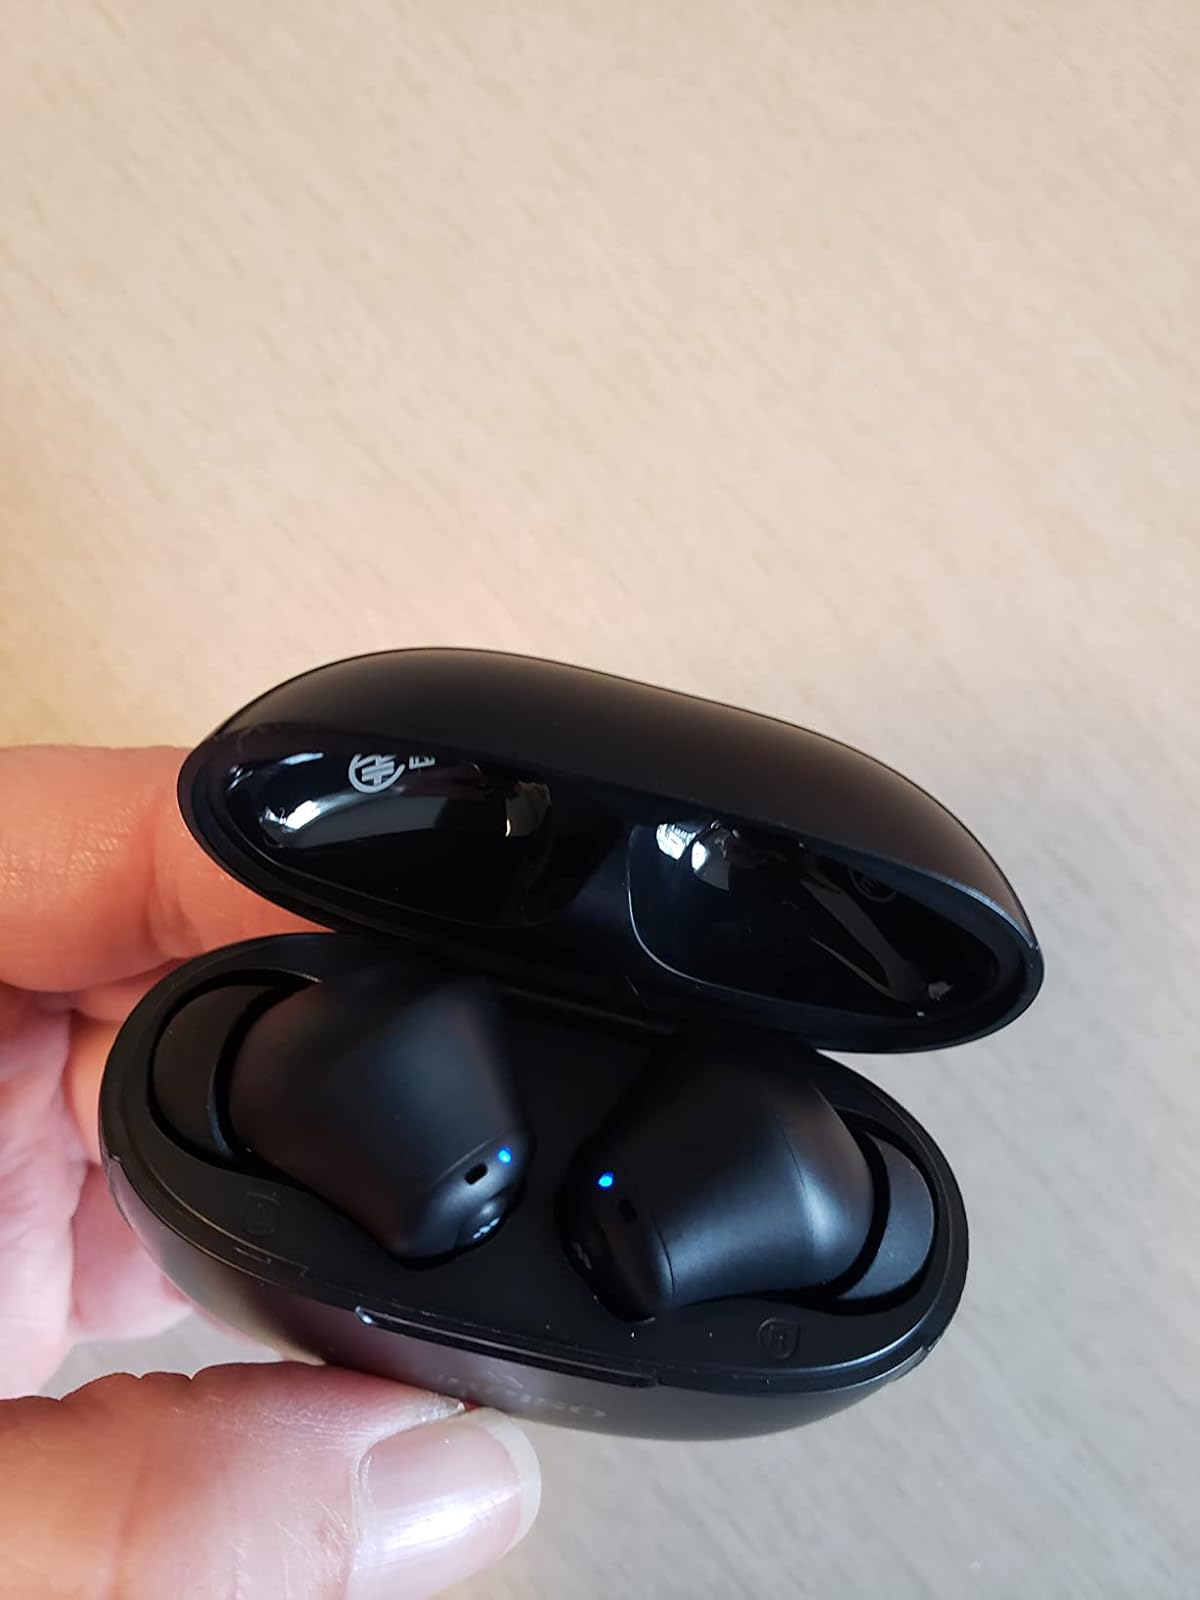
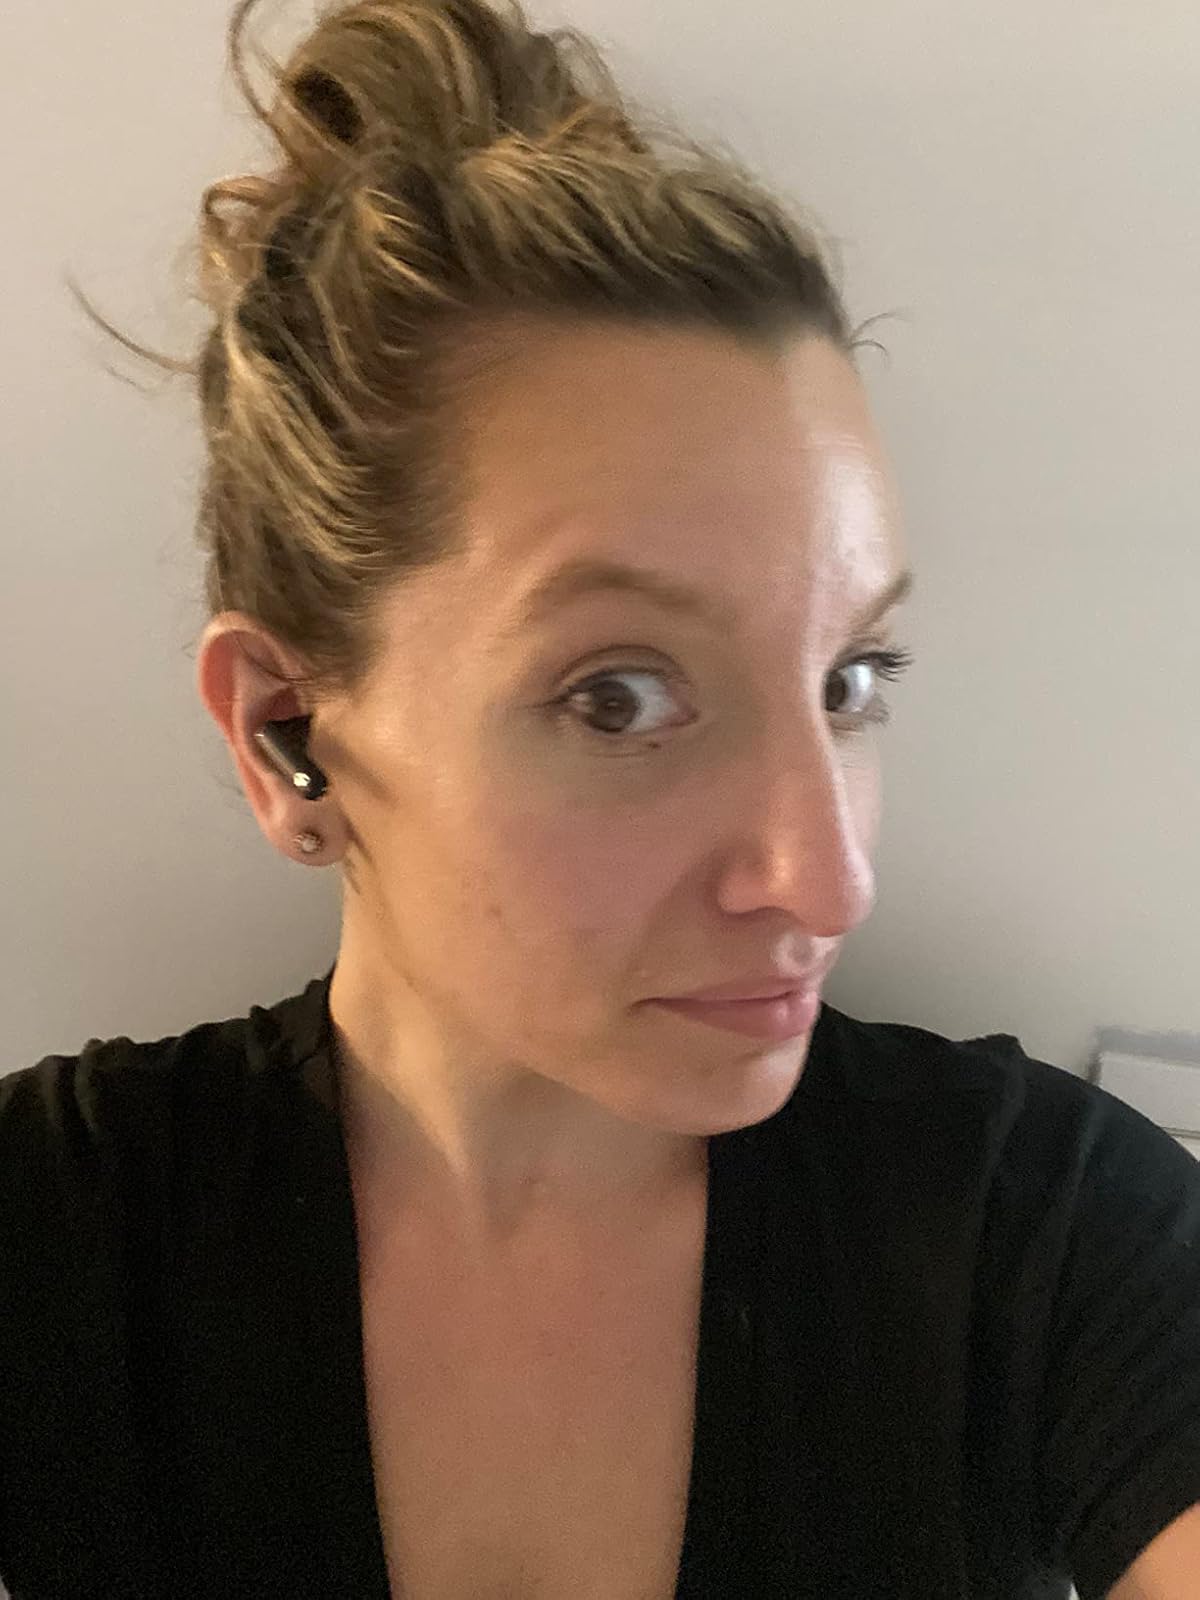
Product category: earbuds
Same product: no